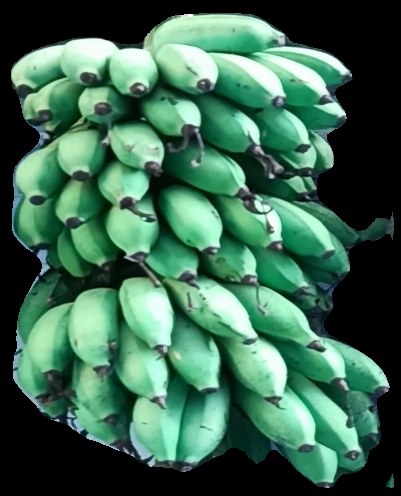
Variety: rasbale
Grade: grade2